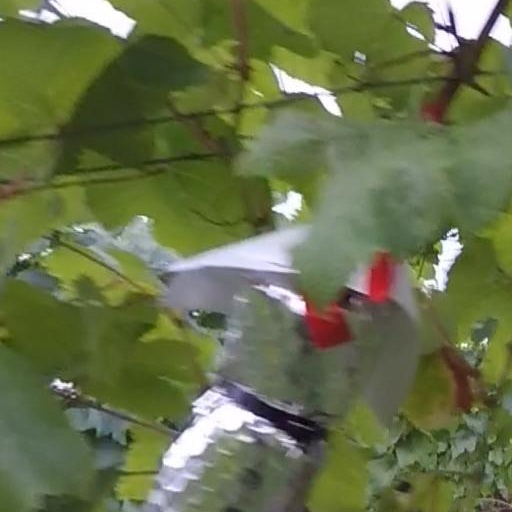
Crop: grape